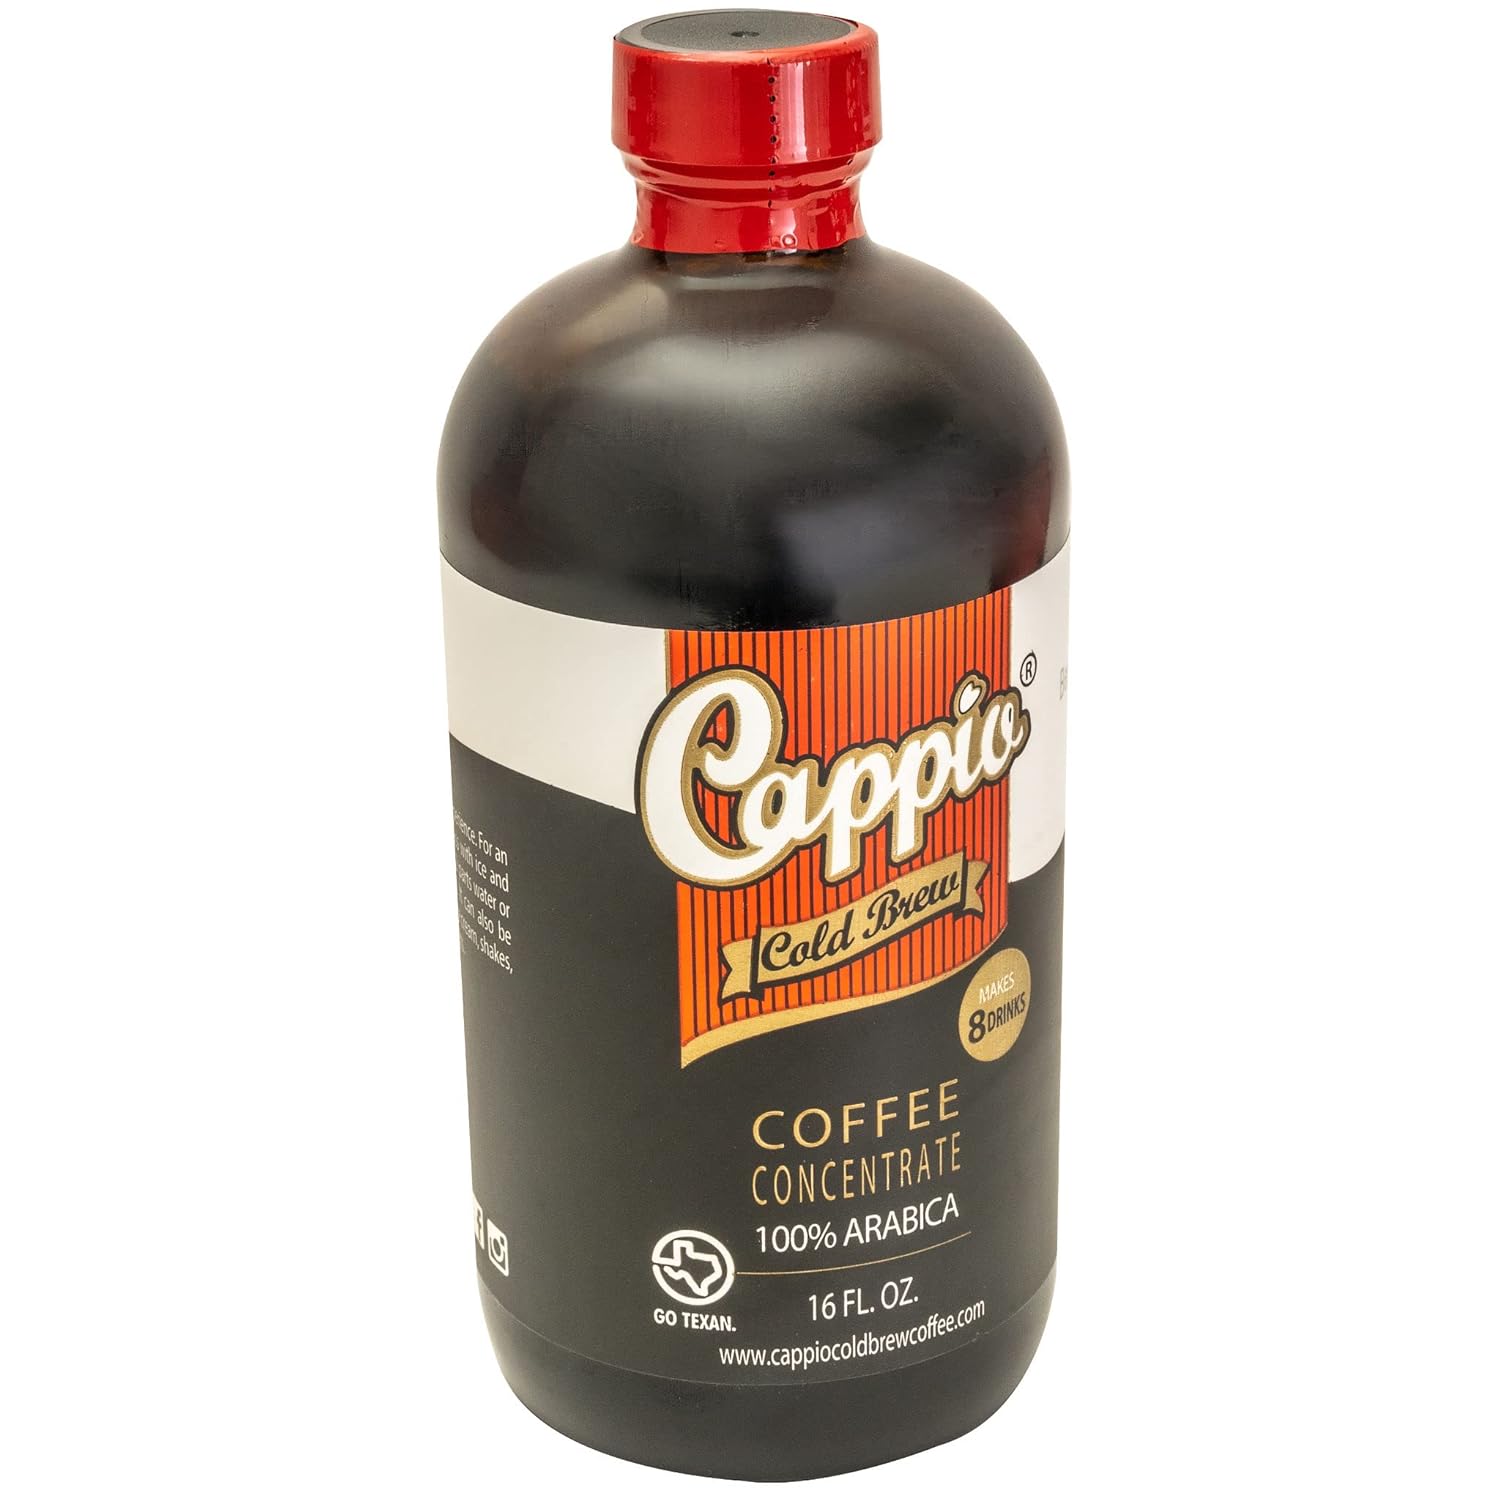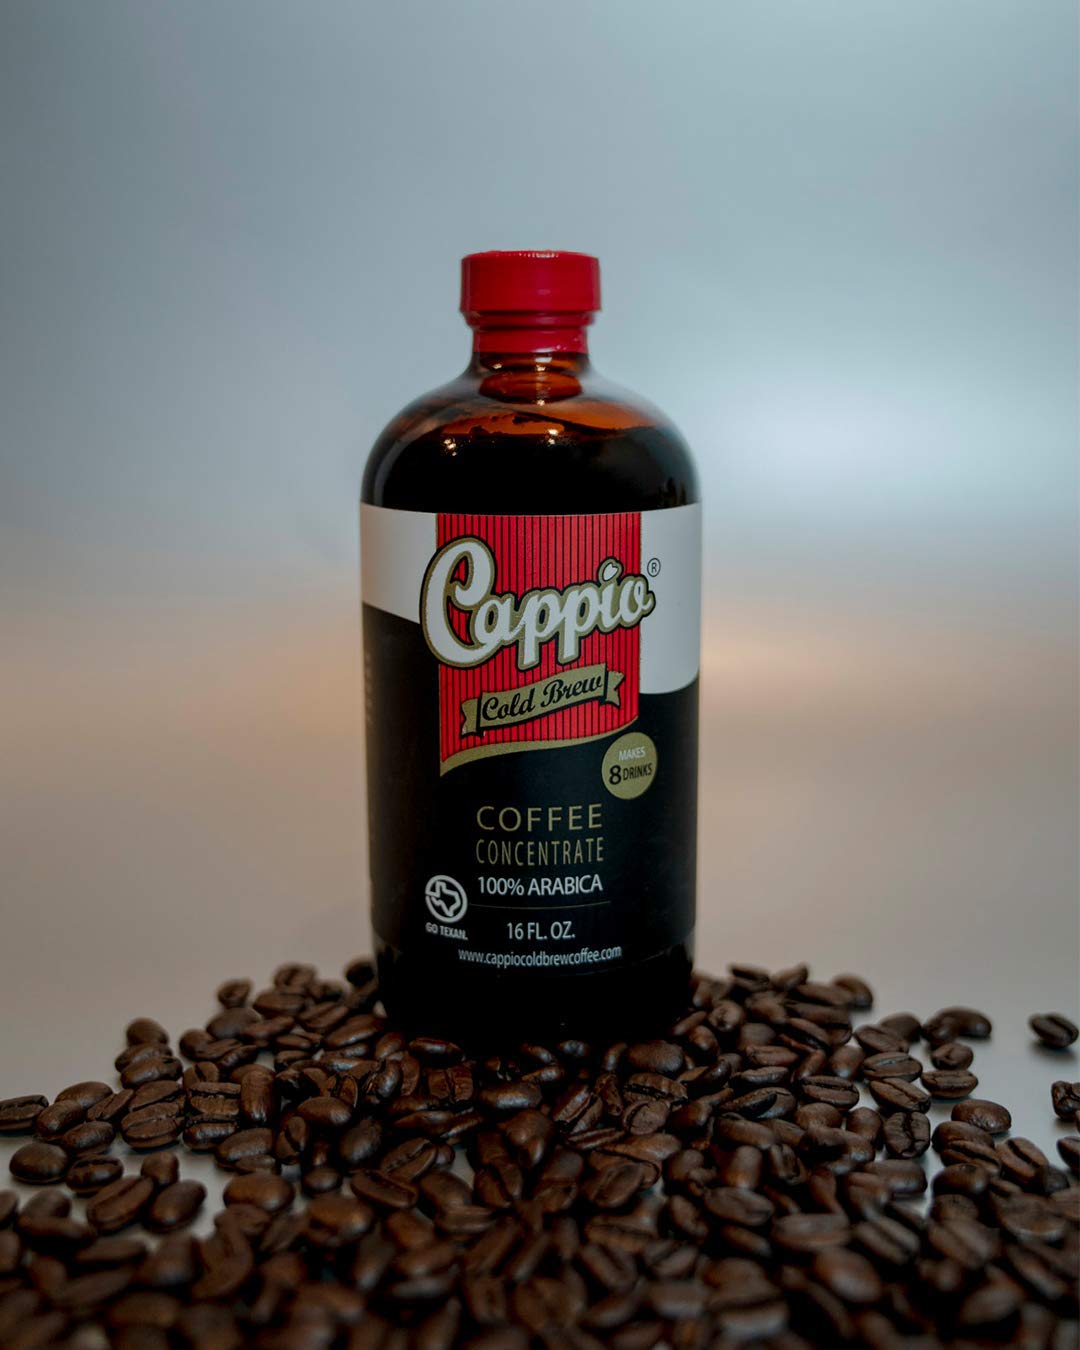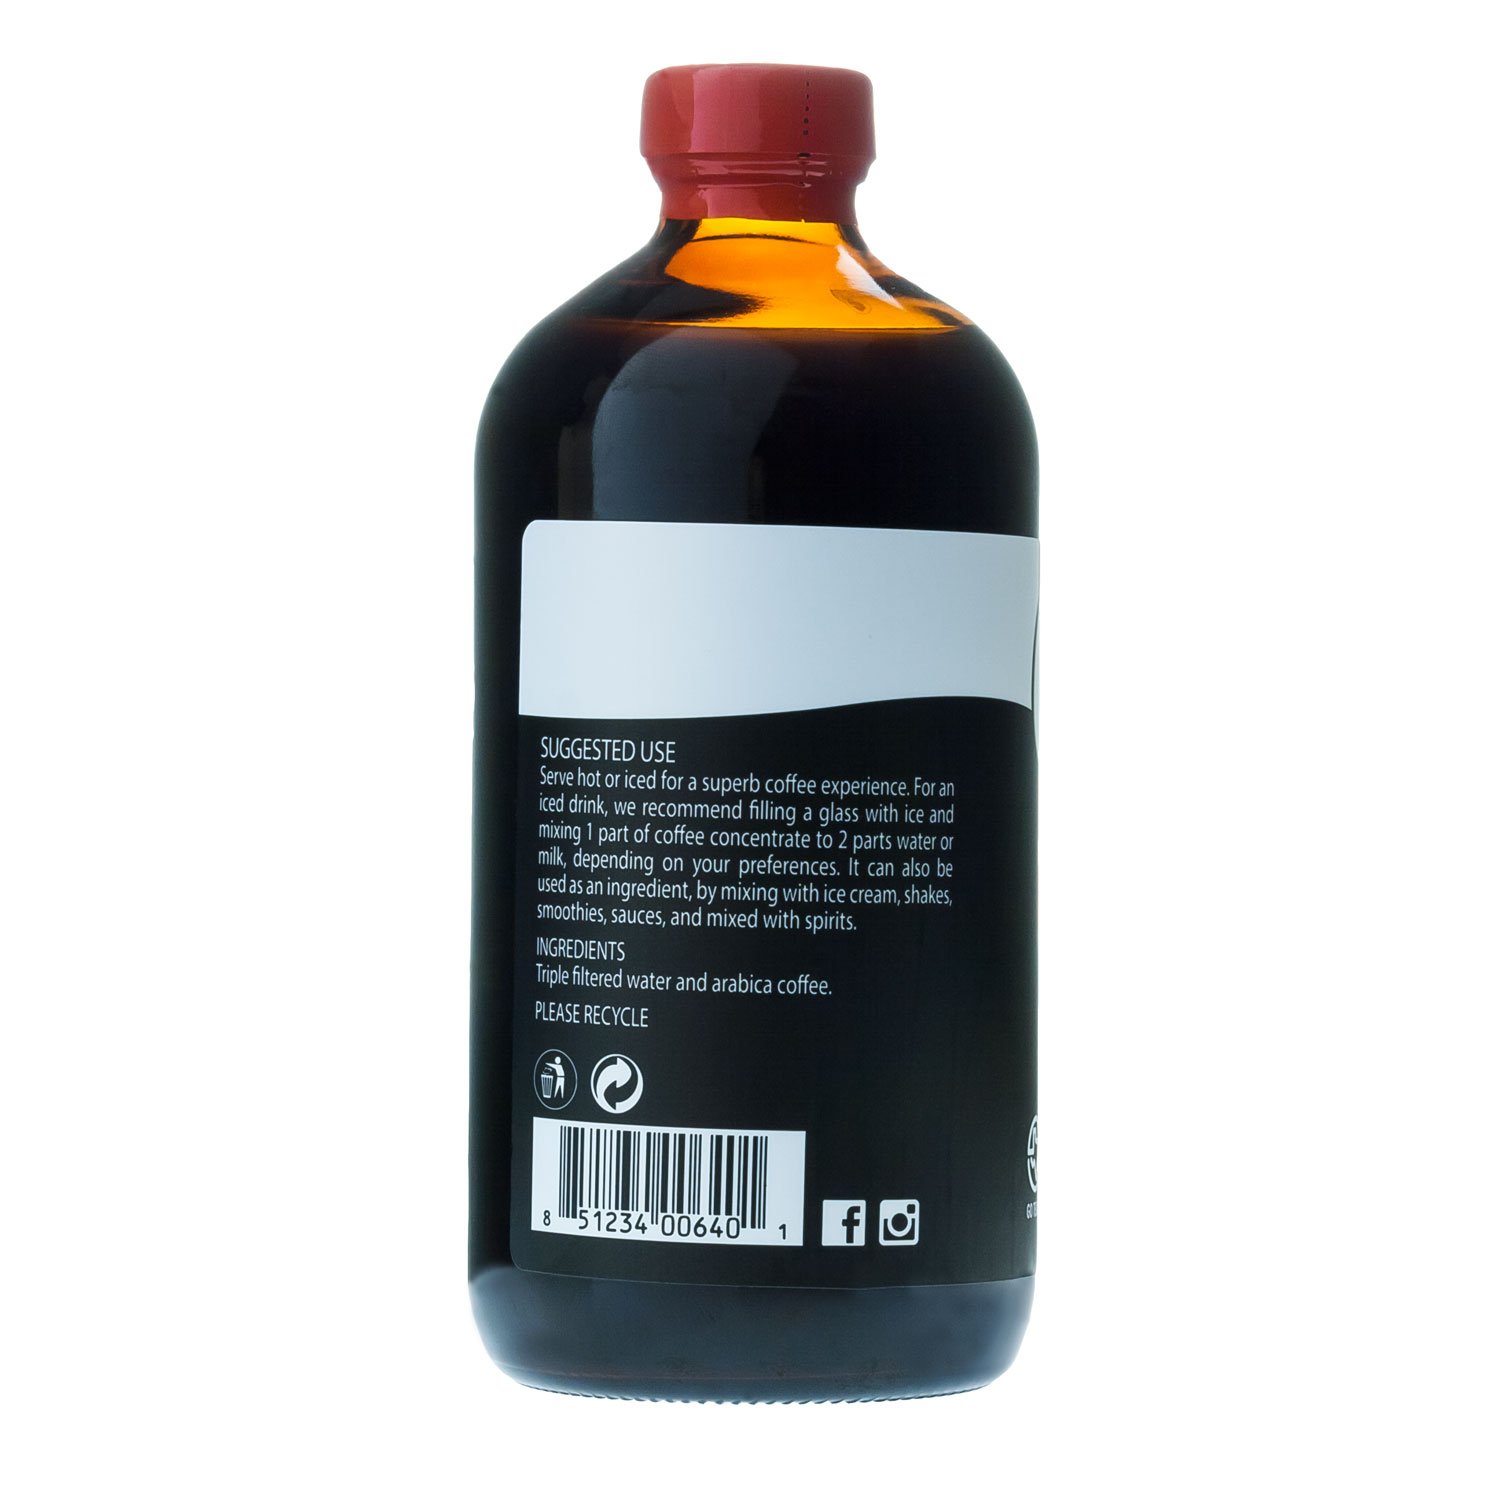
Cappio medium roast Liquid Cold Brew Coffee Concentrate, 16oz
Category: Grocery
Love the Cold Brew coffee you tried in your local Starbucks or Dunkin Donuts shop? Now make you can make your own cold brew coffee at home with Cappio Cold Brew Coffee Concentrate!We use the finest Arabica coffee beans to create a smooth, aromatic, and perfectly balanced Cold Brew coffee.
Features: Cappio Cold Brewed Coffee Concentrate | No Caloire | Shelf Stable | Low Acid | Serve hot or iced for a superb coffee experience